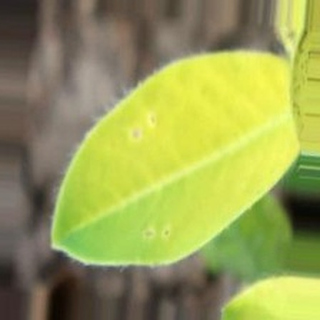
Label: groundnut_nutrition_deficiency